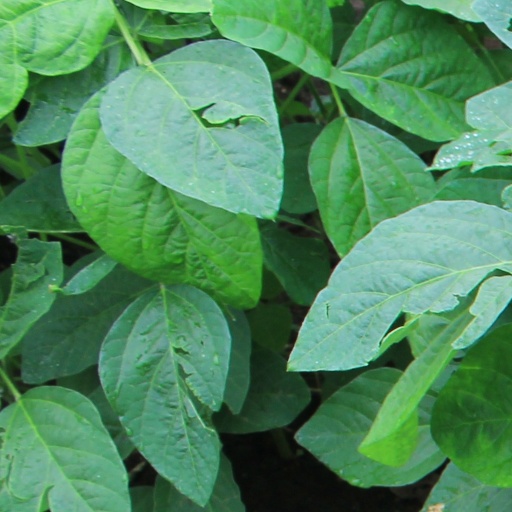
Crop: soybean